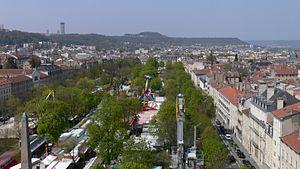
Foire de Nancy 2010 - Vue sur le Cours Léopold depuis la grande-roue.
La foire de Nancy est la fête foraine de Nancy.
Nancy /nɑ̃.si/ est une commune française située en Lorraine au bord de la Meurthe à quelques kilomètres en amont de son point de confluence avec la Moselle, un affluent du Rhin, à 281 km à l'est de Paris et 116 km à l'ouest de Strasbourg. C'est la préfecture du département de Meurthe-et-Moselle, en région Grand Est. Ses habitants sont appelés les Nancéiens.
La place Carnot est une des places de la ville de Nancy.
Le cours Léopold est une place de Nancy rendant hommage à Léopold Iᵉʳ de Lorraine, père du dernier duc de Lorraine régnant et issu de la maison de Lorraine.
Cette page concerne les événements qui se sont produits durant l'année 1959 en Lorraine.